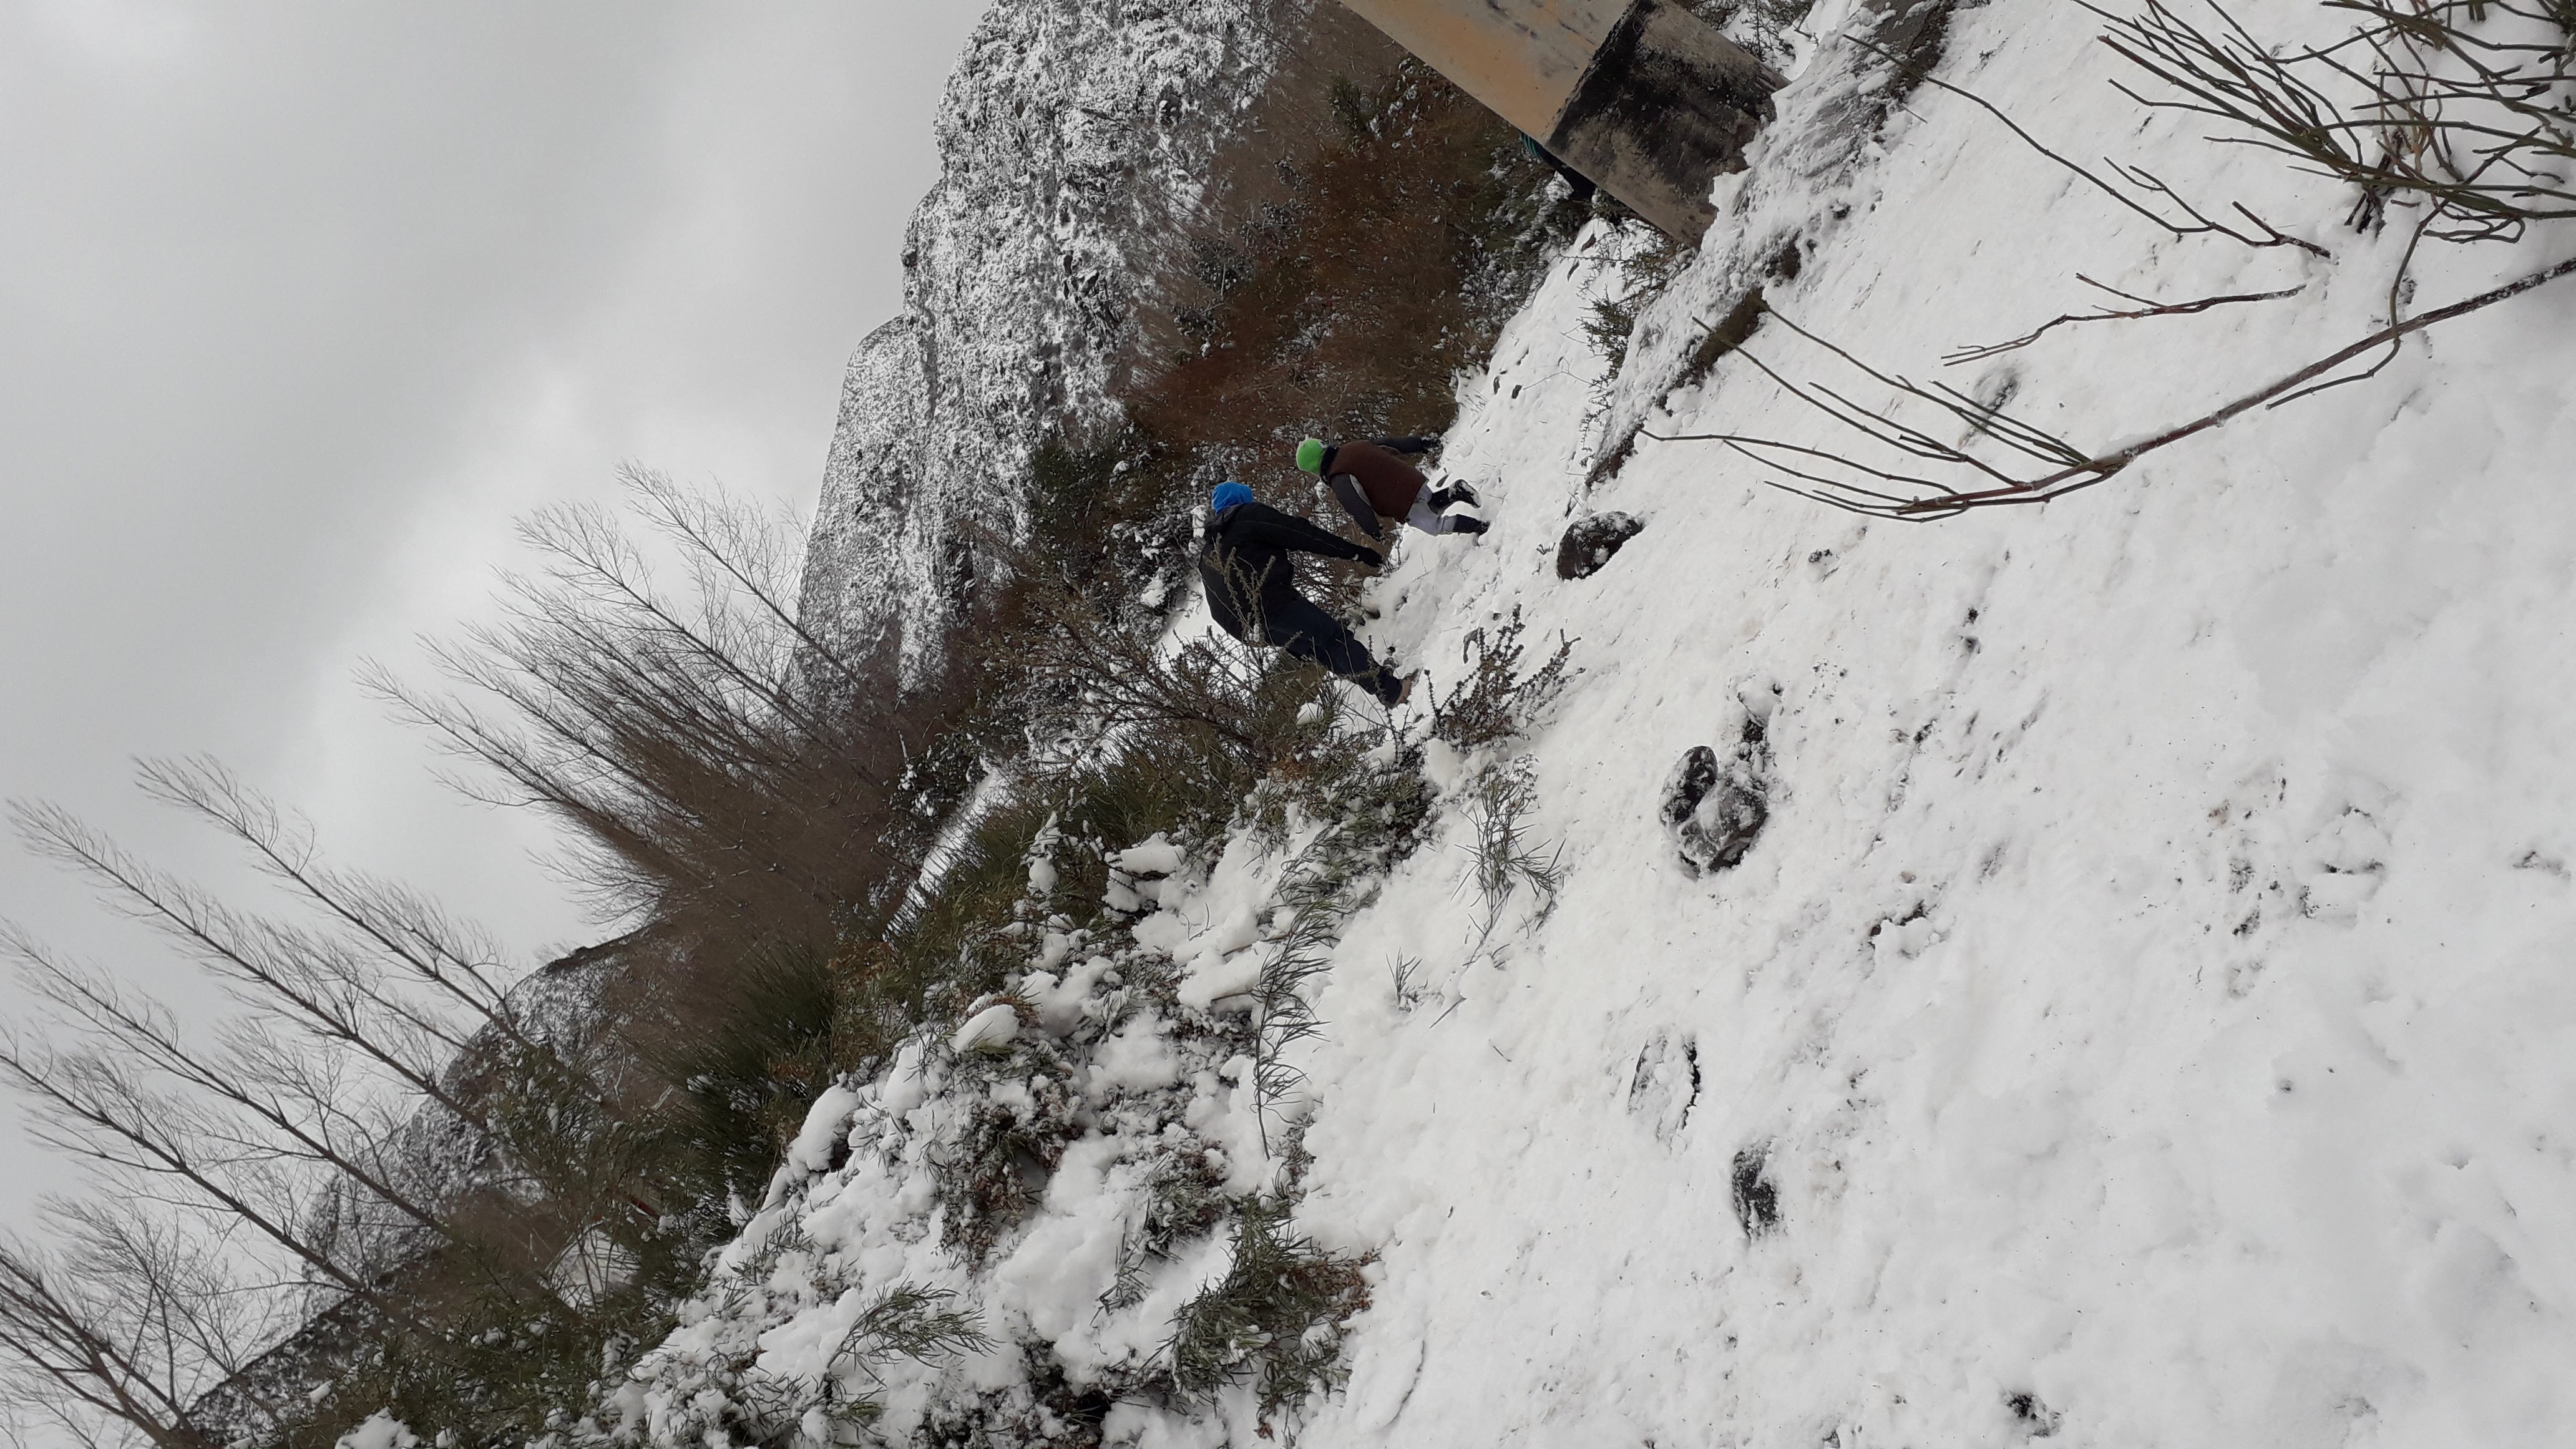
mendoza, argentina, sport climbing, snow, adventure, mountaineer, geological phenomenon, recreation, climbing, winter, extreme sport, freezing, ice climbing, abseiling, rock climbing, ice